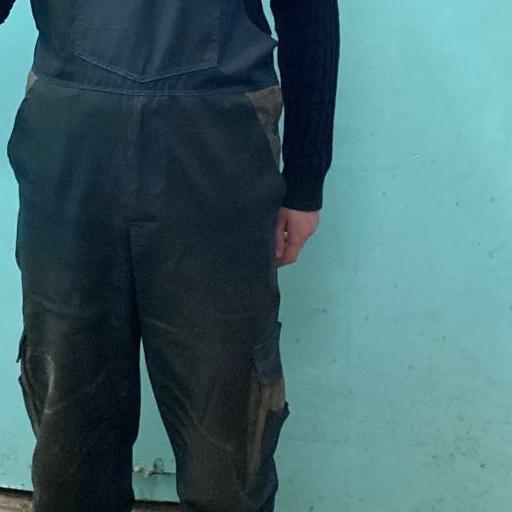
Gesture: no_gesture